Beit El

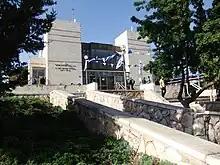
Beit El synagogue

Beit El has a large percentage of immigrants from other countries, like India, Peru, Ethiopia and Russia and is also home to a unique community of Bnei Menashe from Manipur and Mizoram. Many immigrants live in caravans. Most inhabitants are affiliated with the Religious Zionist Movement. The rabbis of the town are Rabbi Shlomo Aviner and Rabbi Zalman Baruch Melamed who is also the rosh yeshiva of the local Beit El Yeshiva.